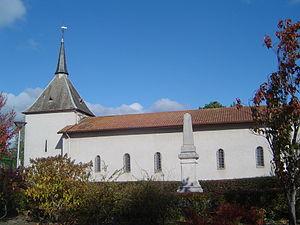
église St-Girons du Camp
Le département français des Landes compte 438 églises pour un total de 331 communes, soit une moyenne de 1,32 église par commune. La commune de Parleboscq, née de la réunion de sept paroisses, compte à elle seule sept églises.